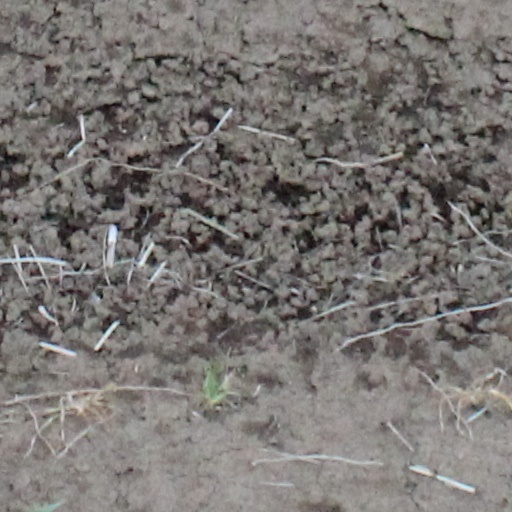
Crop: wheat